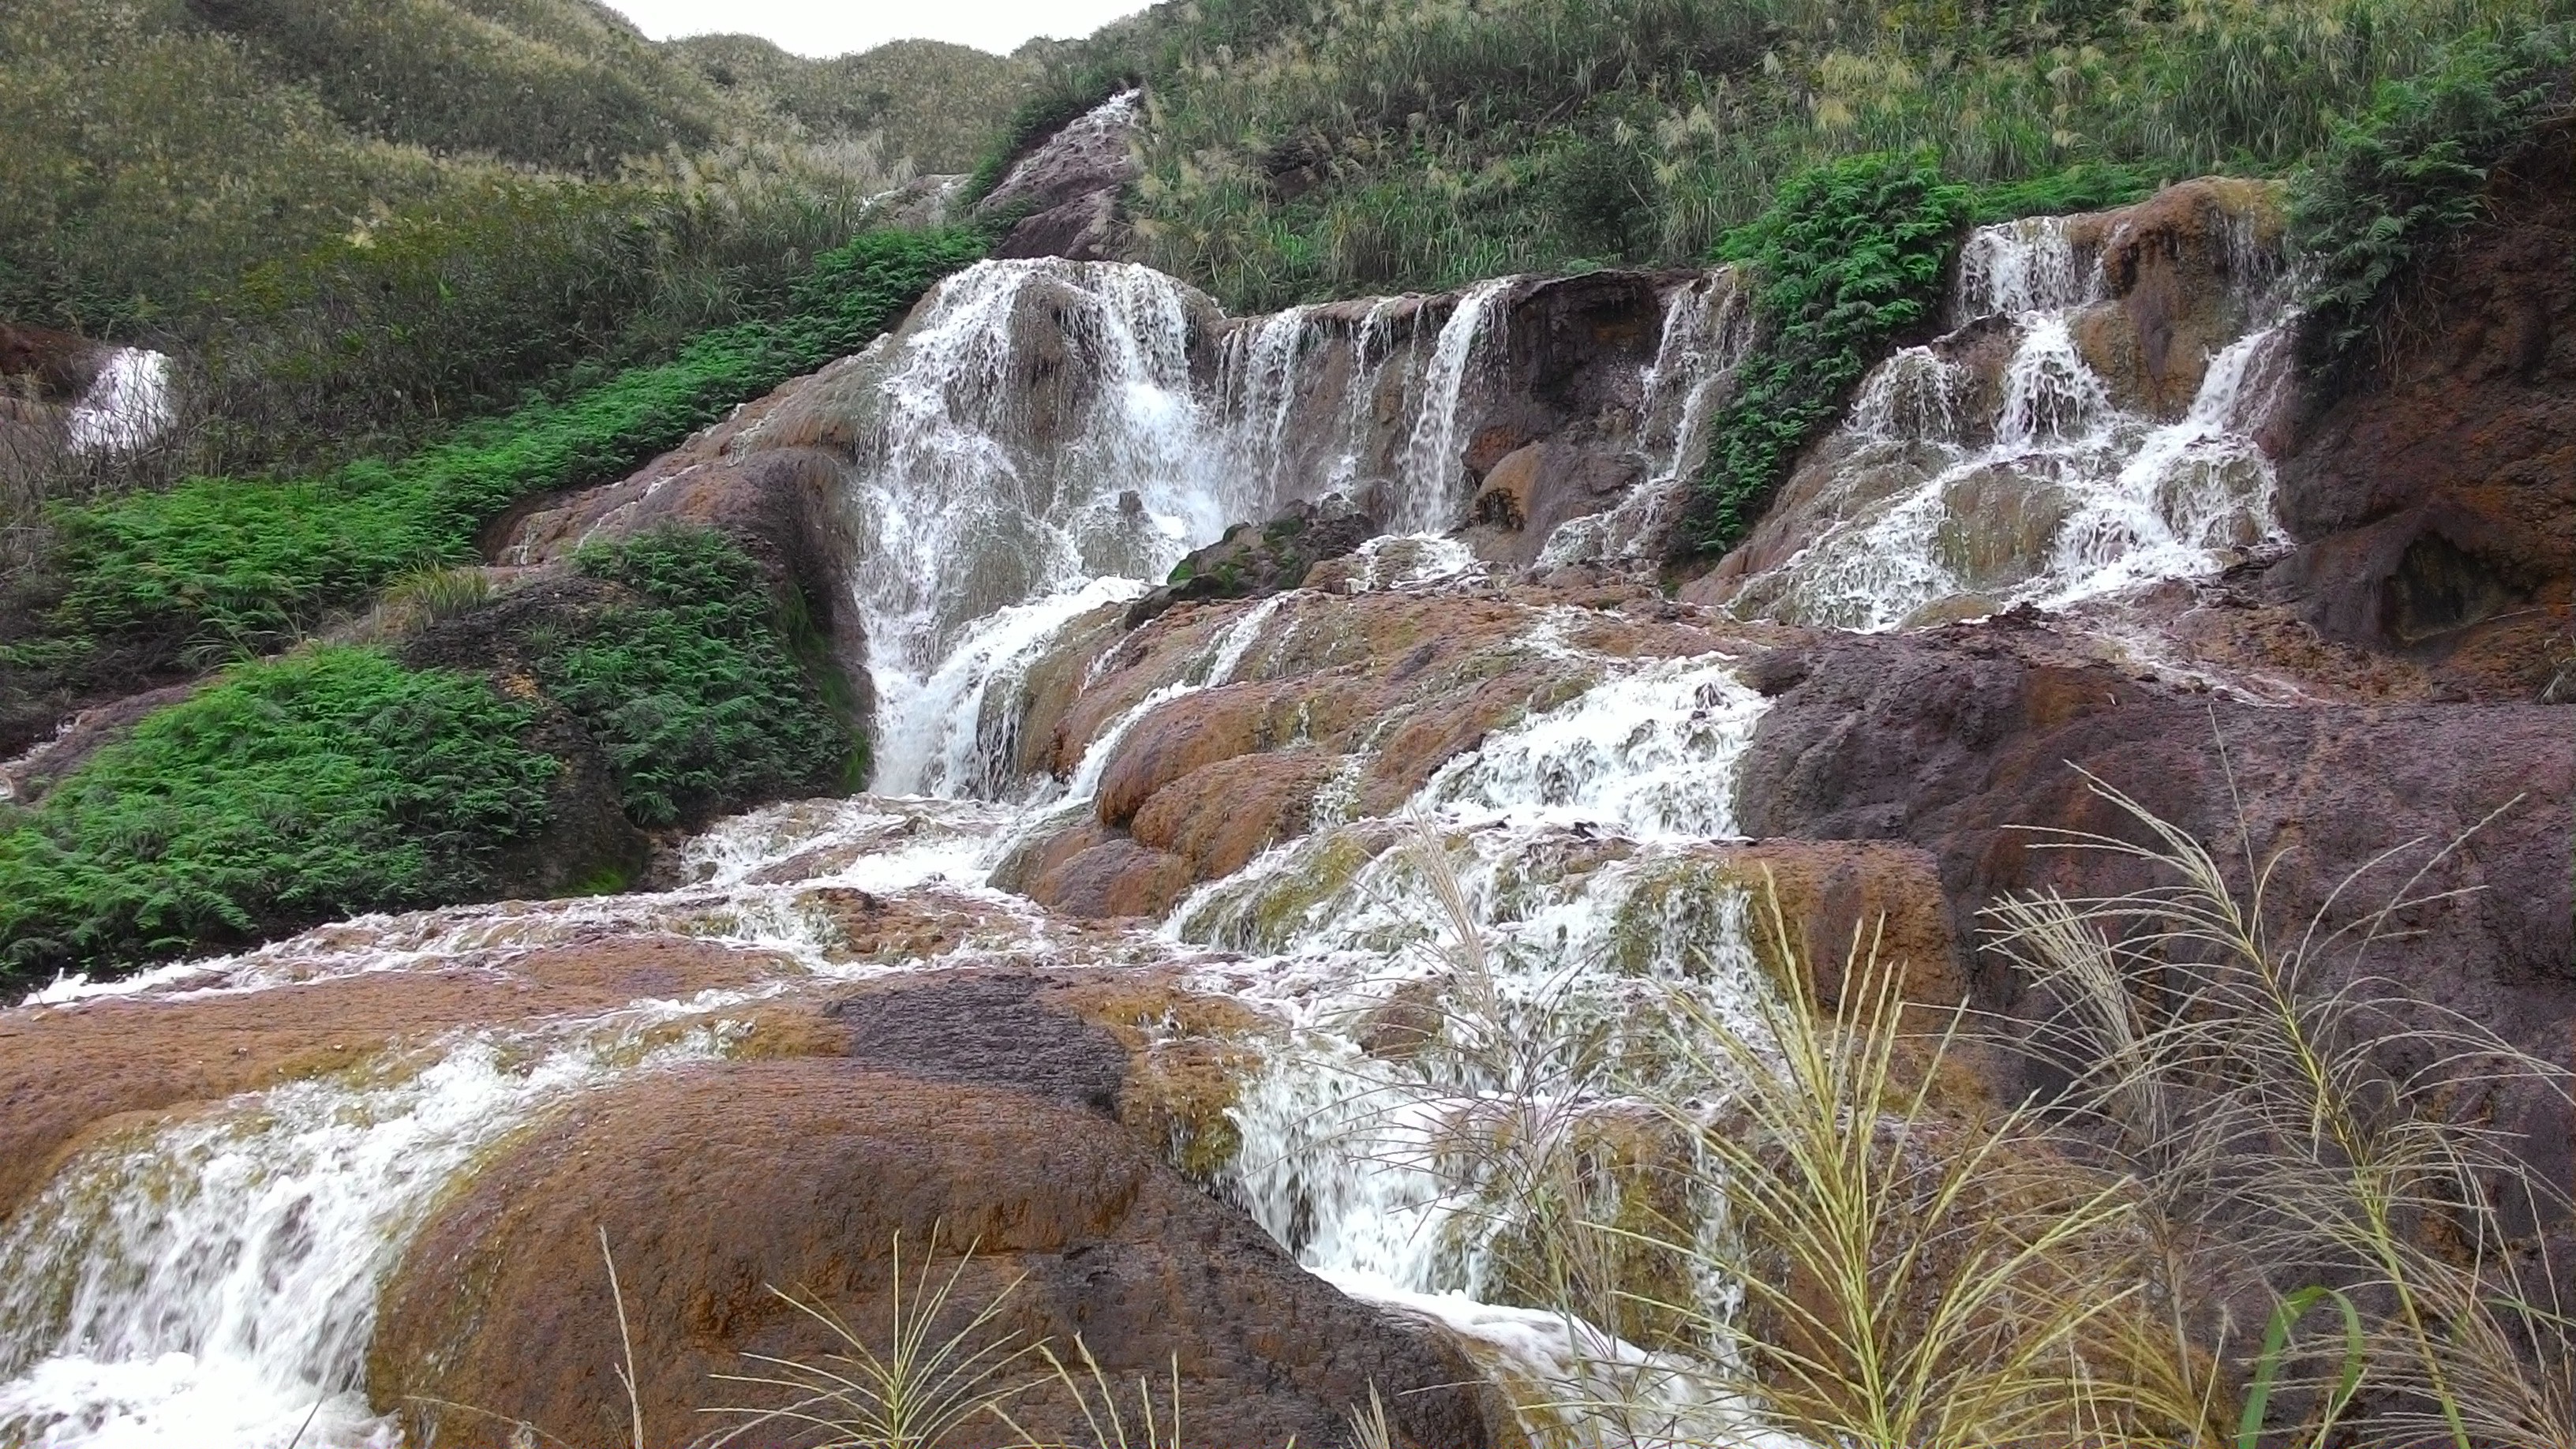
waterfall, valley, stream, rapid, body of water, water feature, watercourse, wadi